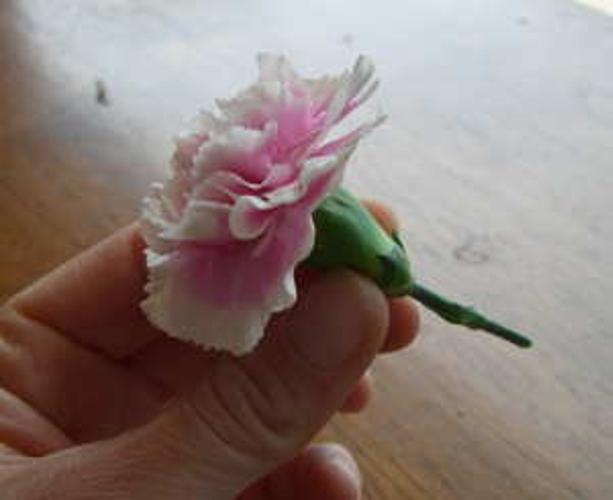
Label: carnation